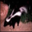
Label: skunk